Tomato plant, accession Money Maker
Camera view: tilt-top (135 deg); turntable rotation: 0 degrees
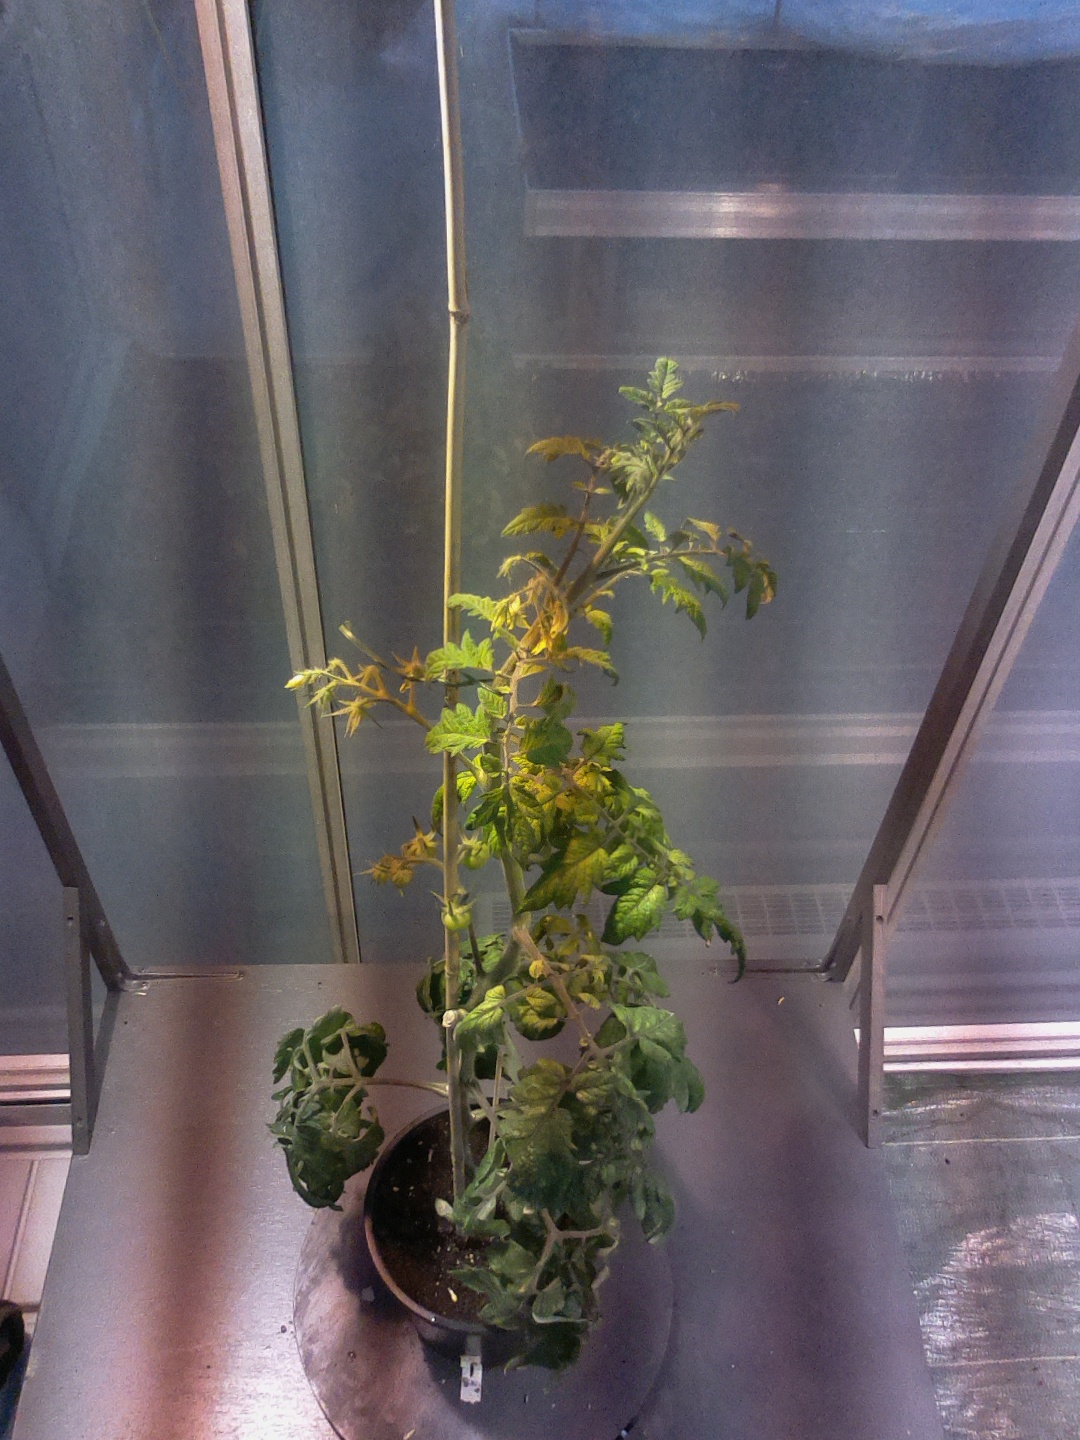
BBCH growth stage 72: 20%-30% of final fruit size